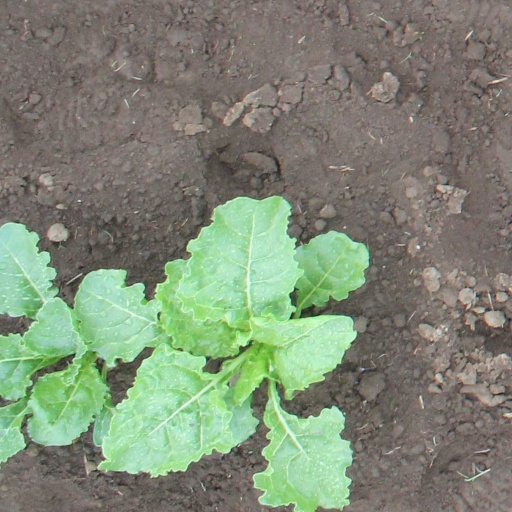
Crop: sugar beet